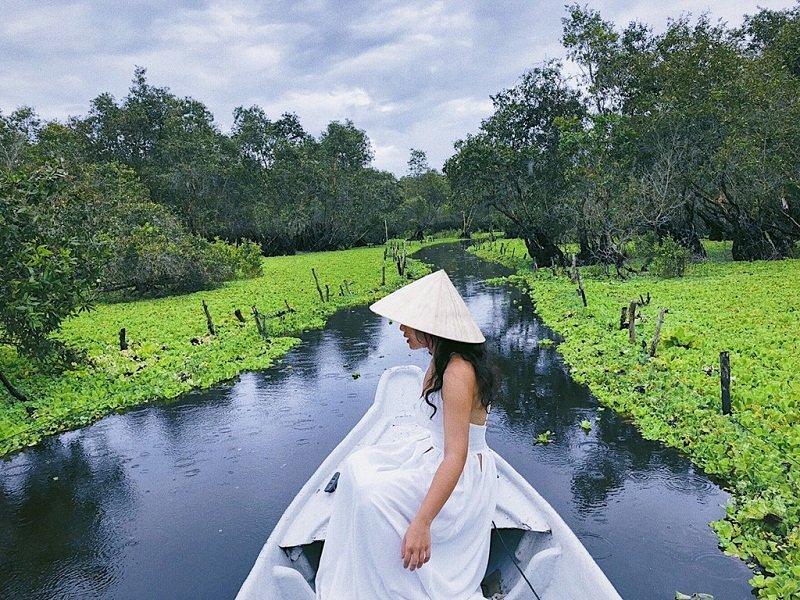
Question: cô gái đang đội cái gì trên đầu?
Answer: cô gái đội chiếc nón lá